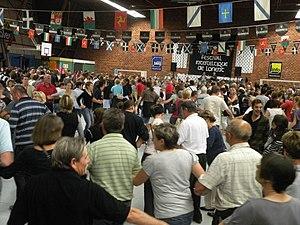
Fest-noz à la salle Carnot lors du Festival interceltique de Lorient, 14 août 2010.